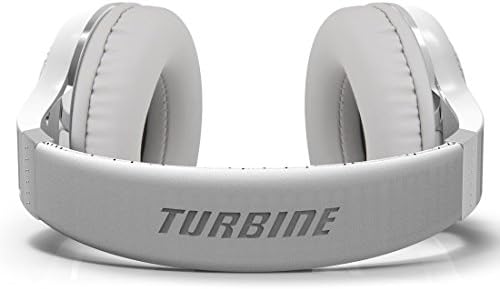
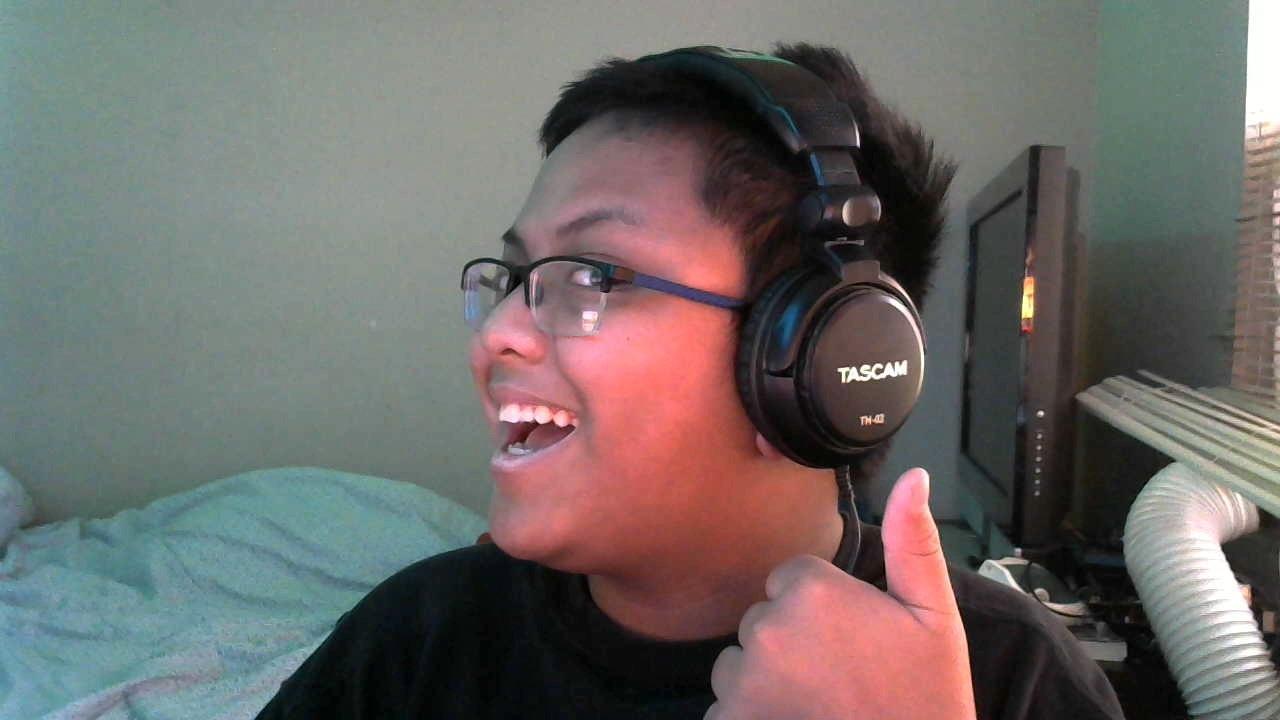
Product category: headphones
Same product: no